Vince McMahon

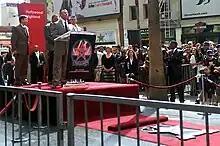
McMahon receiving a star on the Hollywood Walk of Fame in 2008

Before the evolution of the Mr. McMahon character, McMahon appeared as a commentator on television. His executive role was not publicized to maintain the illusion of wrestling's staged story lines, or kayfabe. While McMahon did publicly identify himself as the owner of the WWF outside of WWF programming, on television his ownership of the WWF was considered an open secret through the mid-1990s. Jack Tunney was portrayed as the president of WWF instead of McMahon.